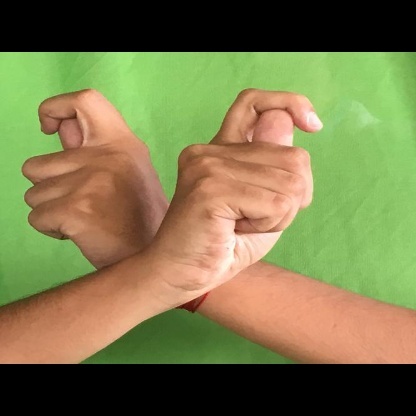
Mudra: Berunda